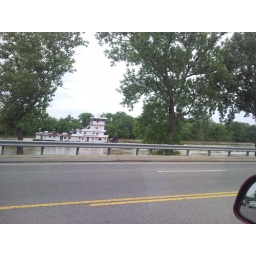
The river is up really high in clarksville. Any more rain and it'll flood the road